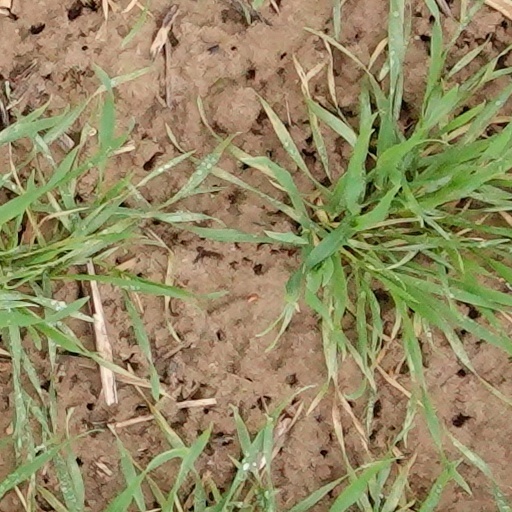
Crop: wheat